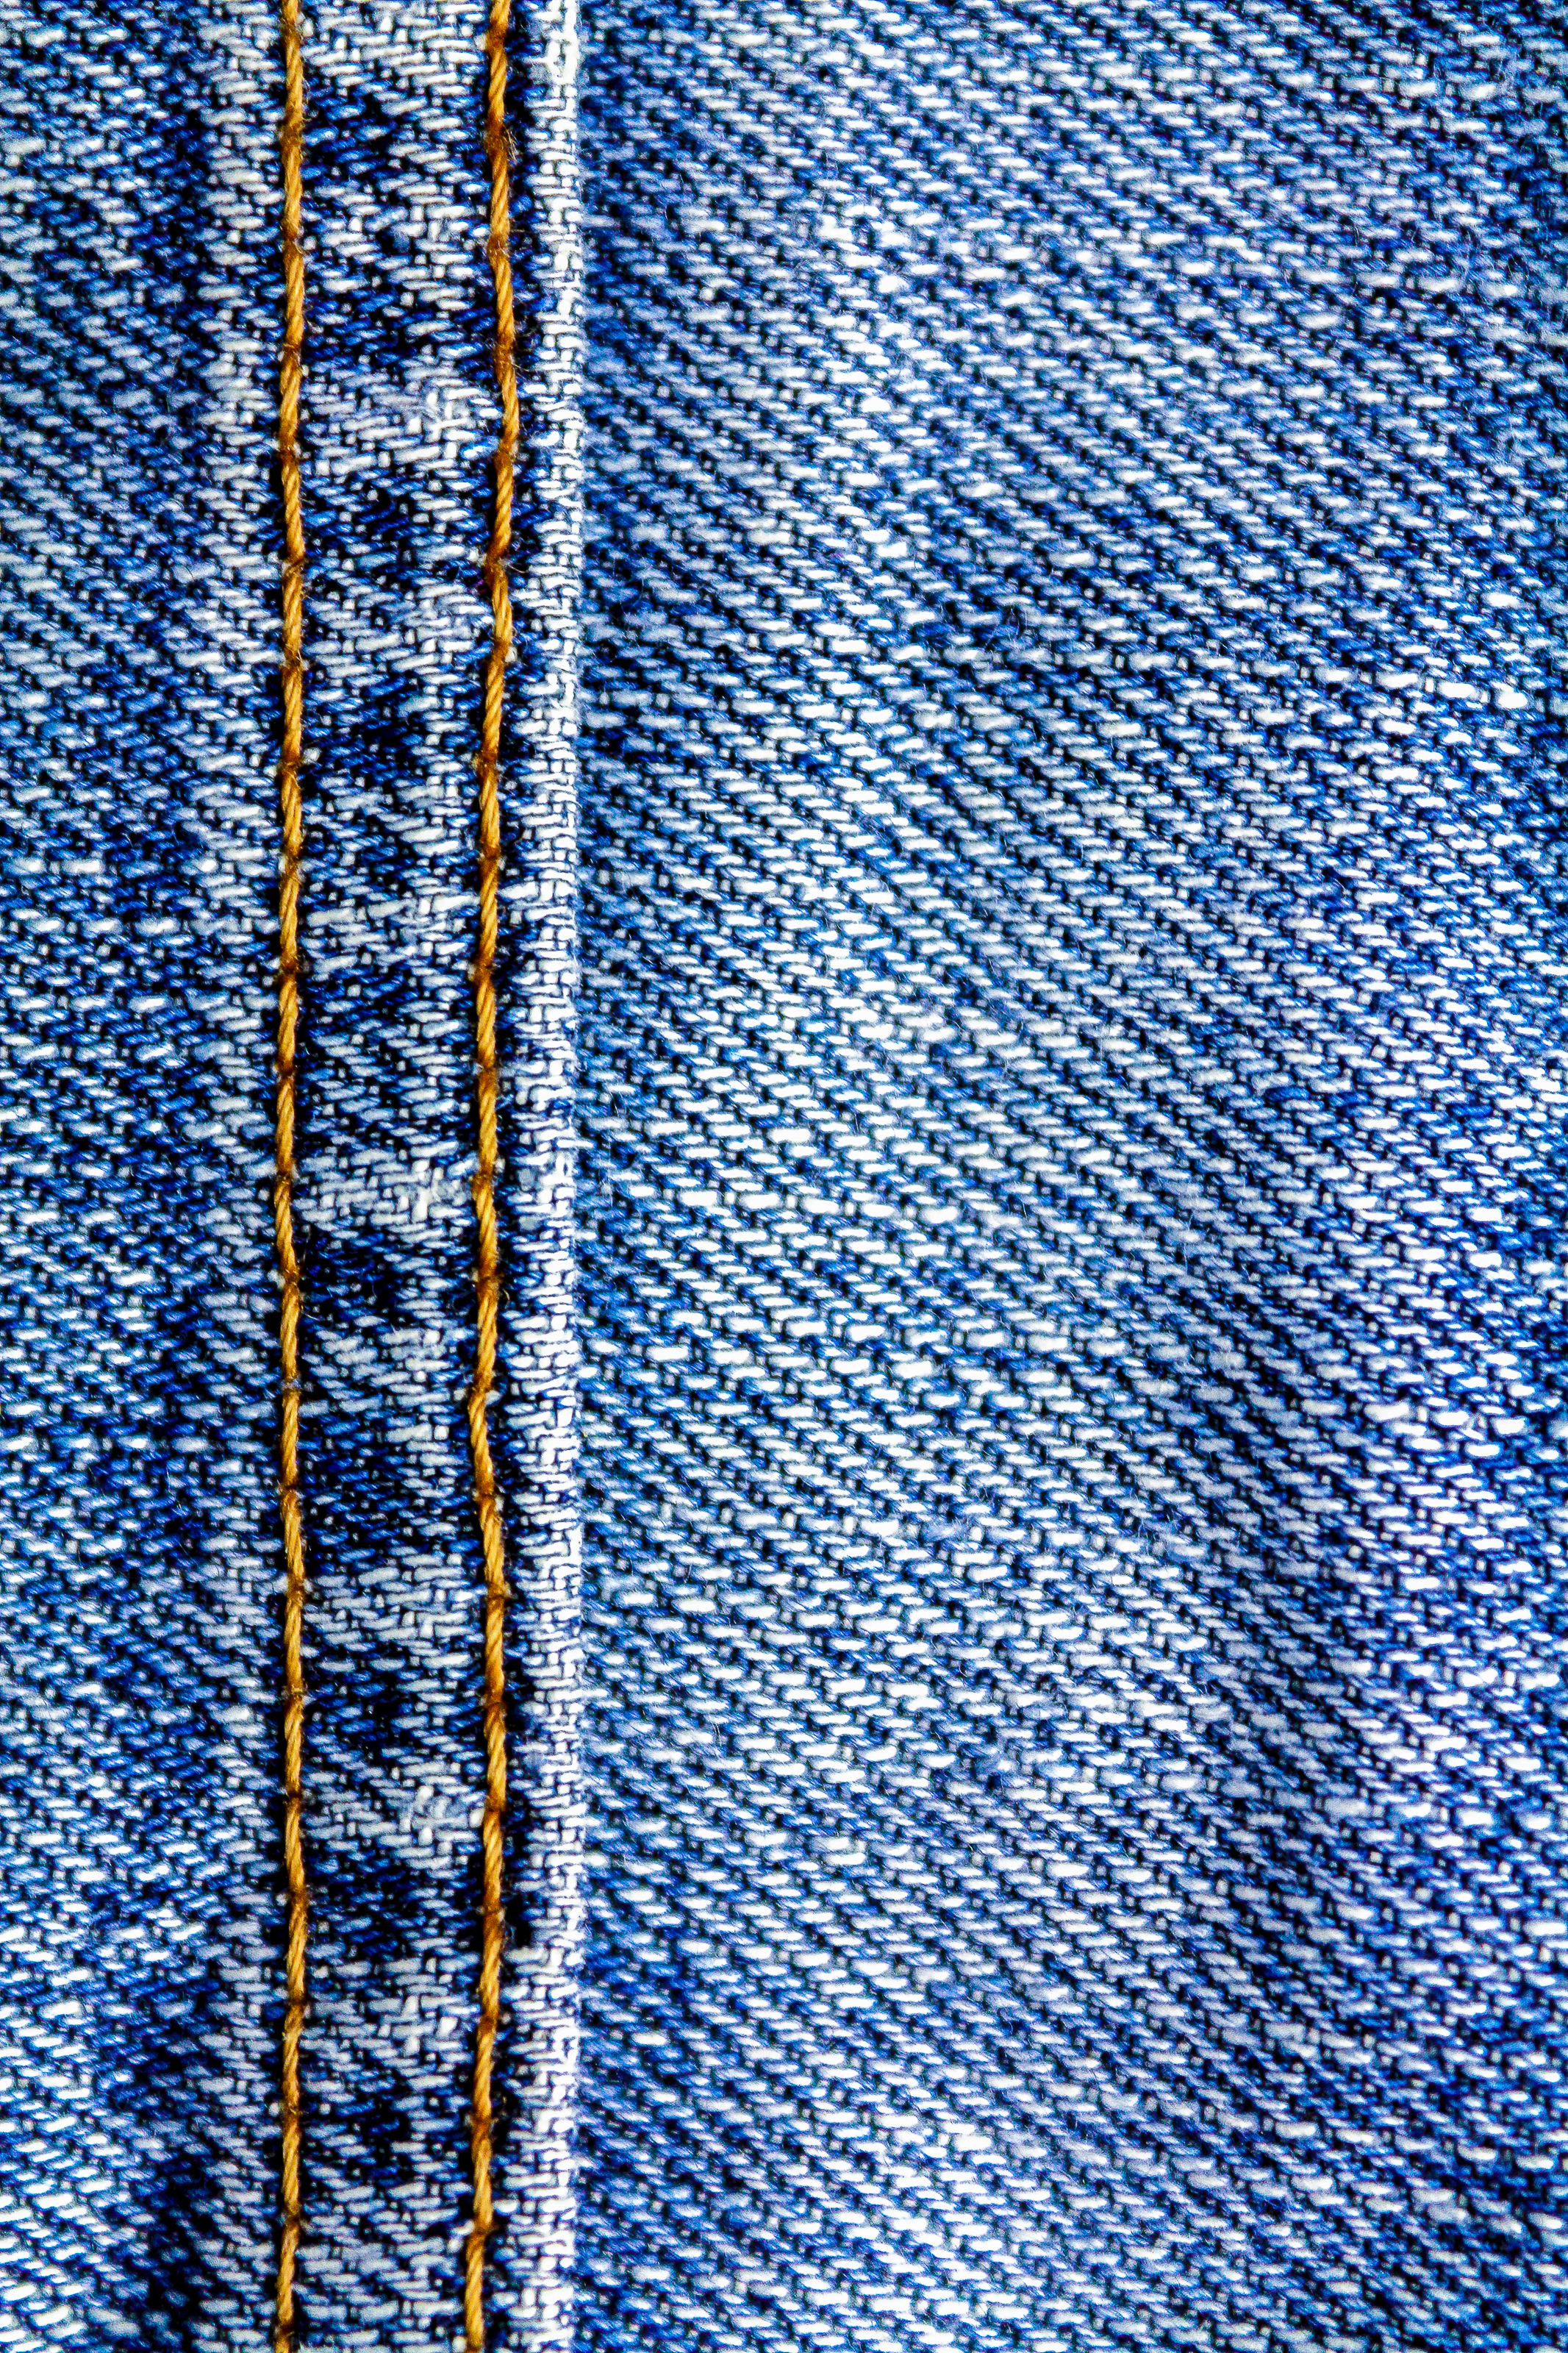
textile, fashion, design, style, background, fabric, denim, material, pattern, clothing, texture, blue, cloth, casual, garment, cotton, wear, color, vintage, canvas, pants, detail, closeup, indigo, rough, surface, apparel, jean, abstract, dress, line, electric blue, woven fabric